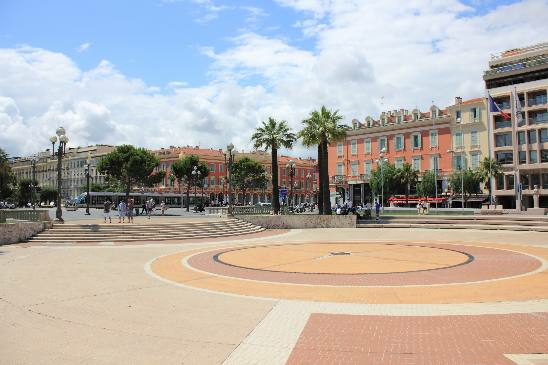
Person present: No